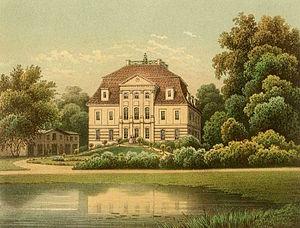
Jelenin est un village polonais de la gmina de Żagań dans la powiat de Żagań de la voïvodie de Lubusz dans l'ouest de la Pologne.